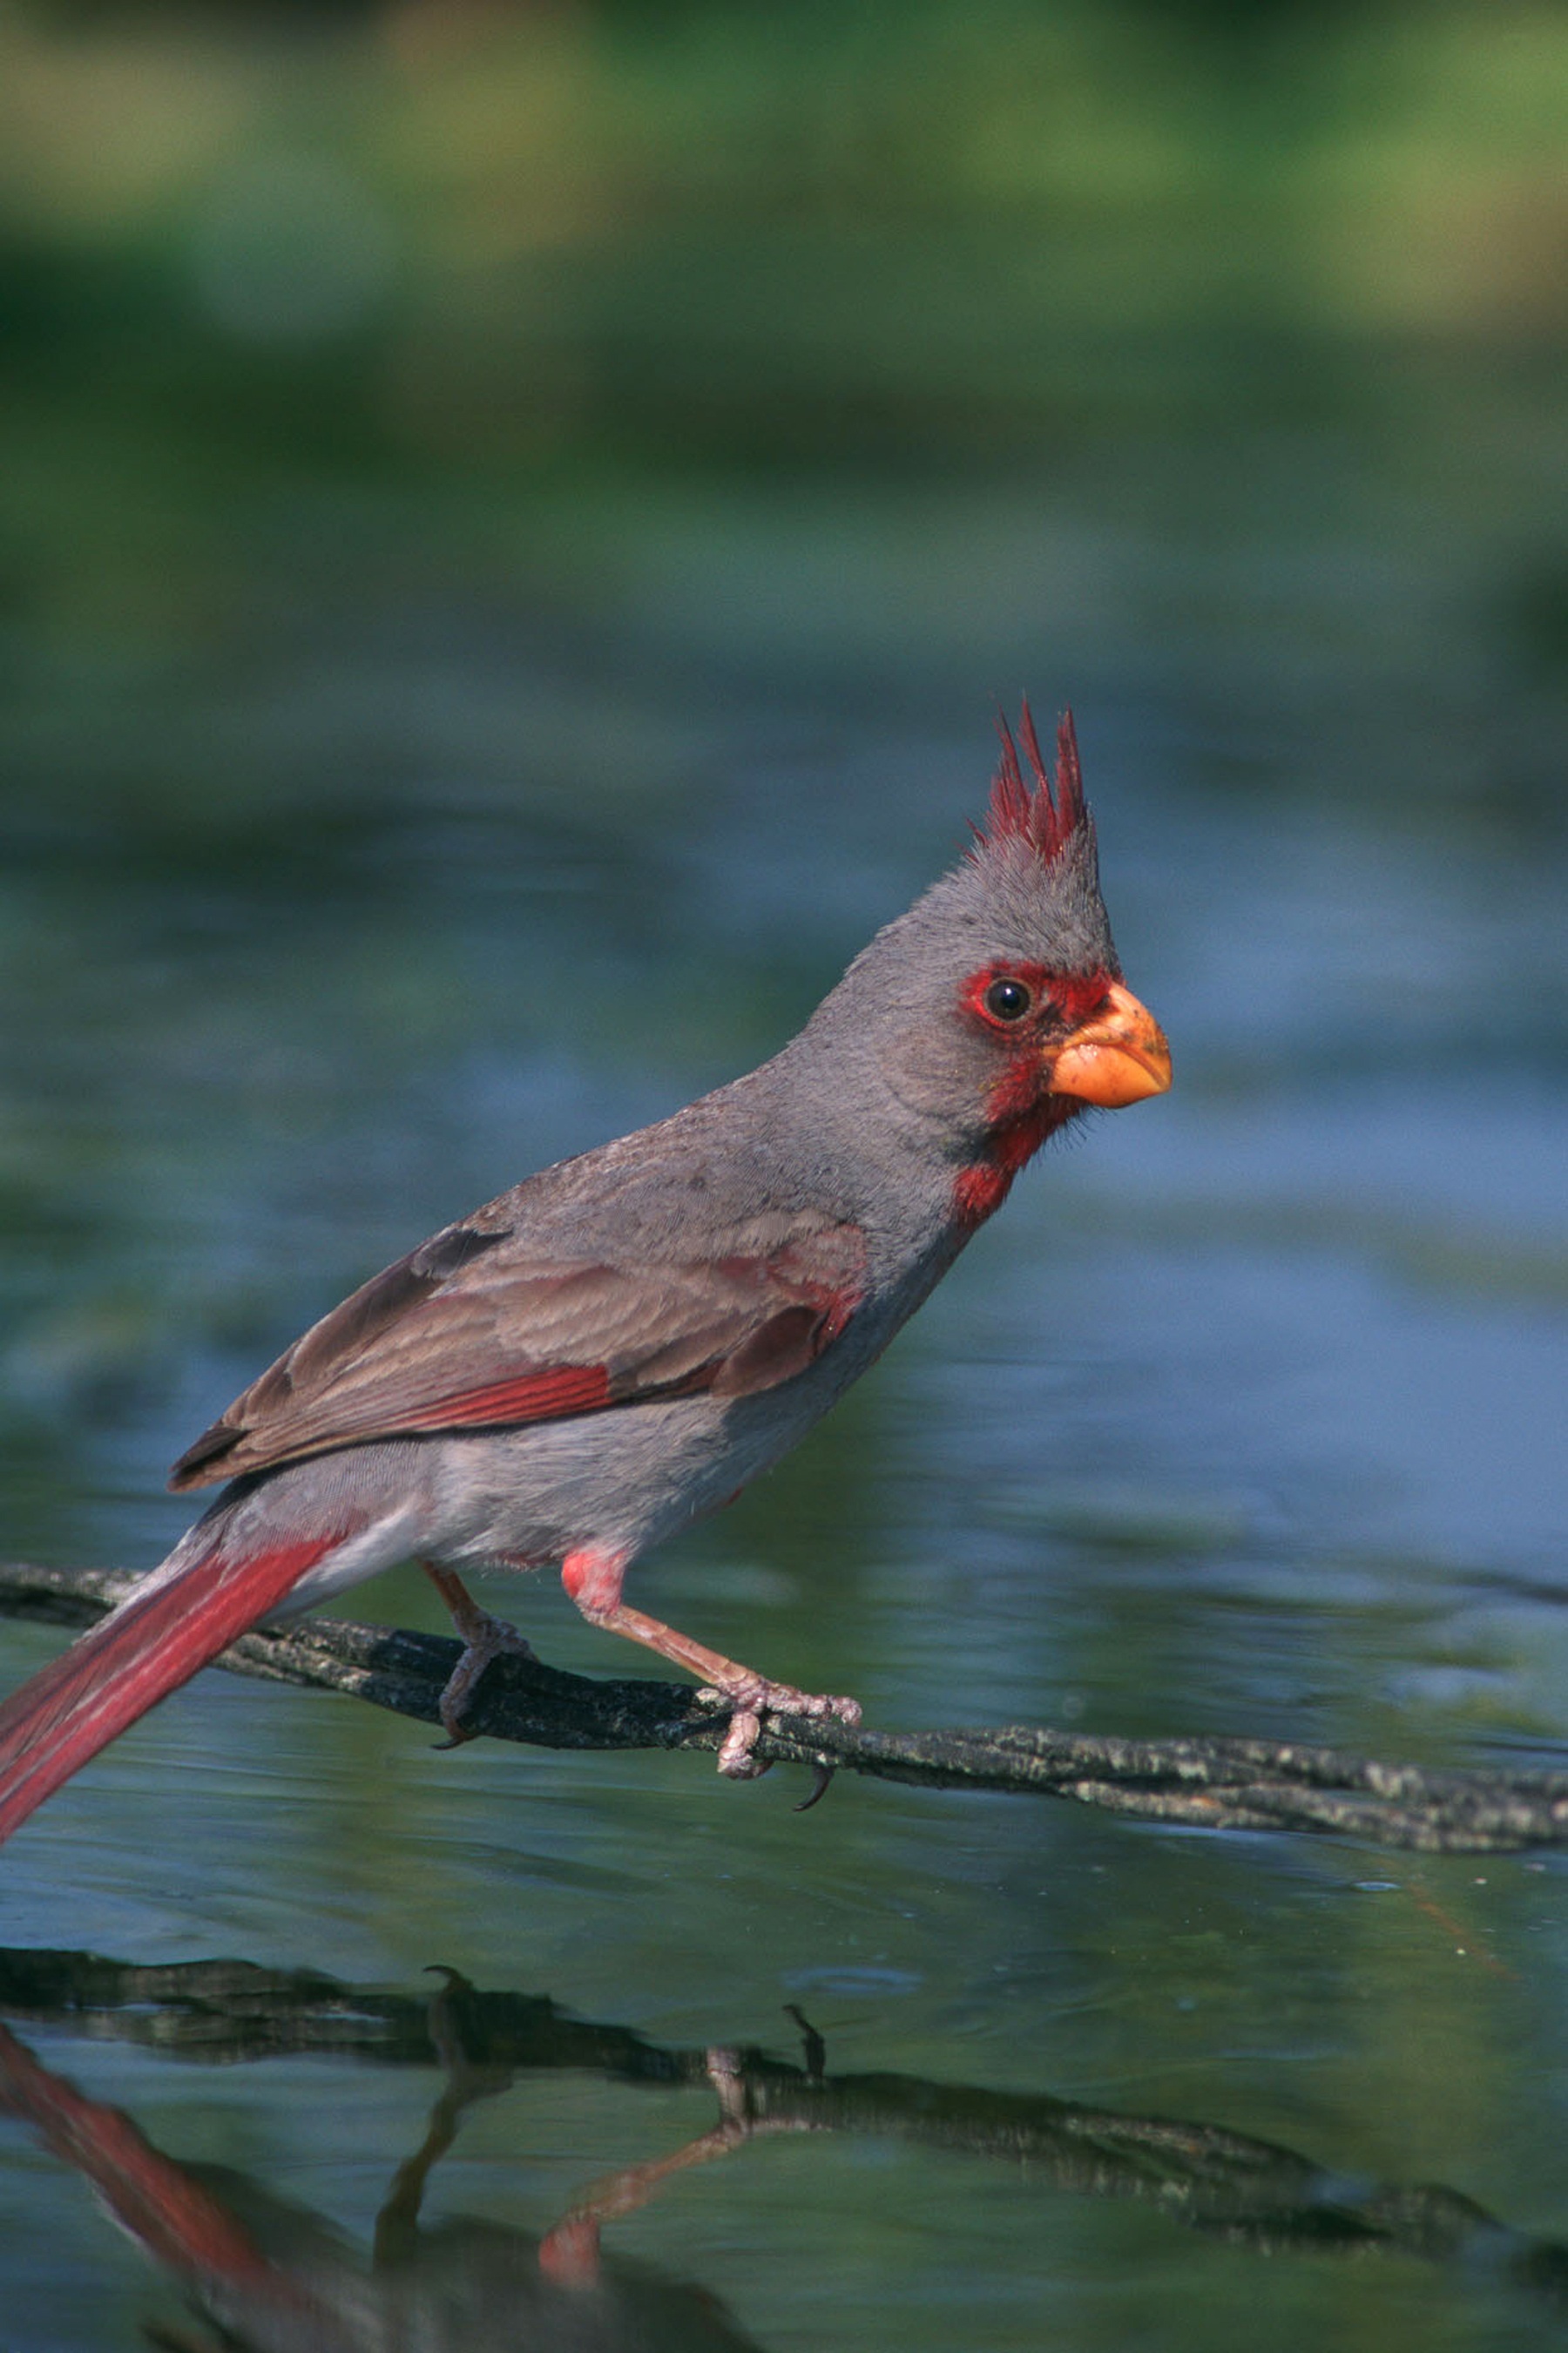
nature, bird, wildlife, red, beak, perch, feather, fauna, songbird, vertebrate, finch, redbird, cardinal, perched, perching bird, dessert cardinal